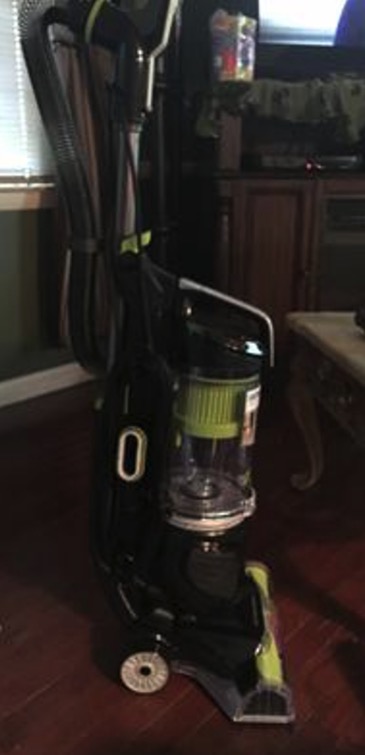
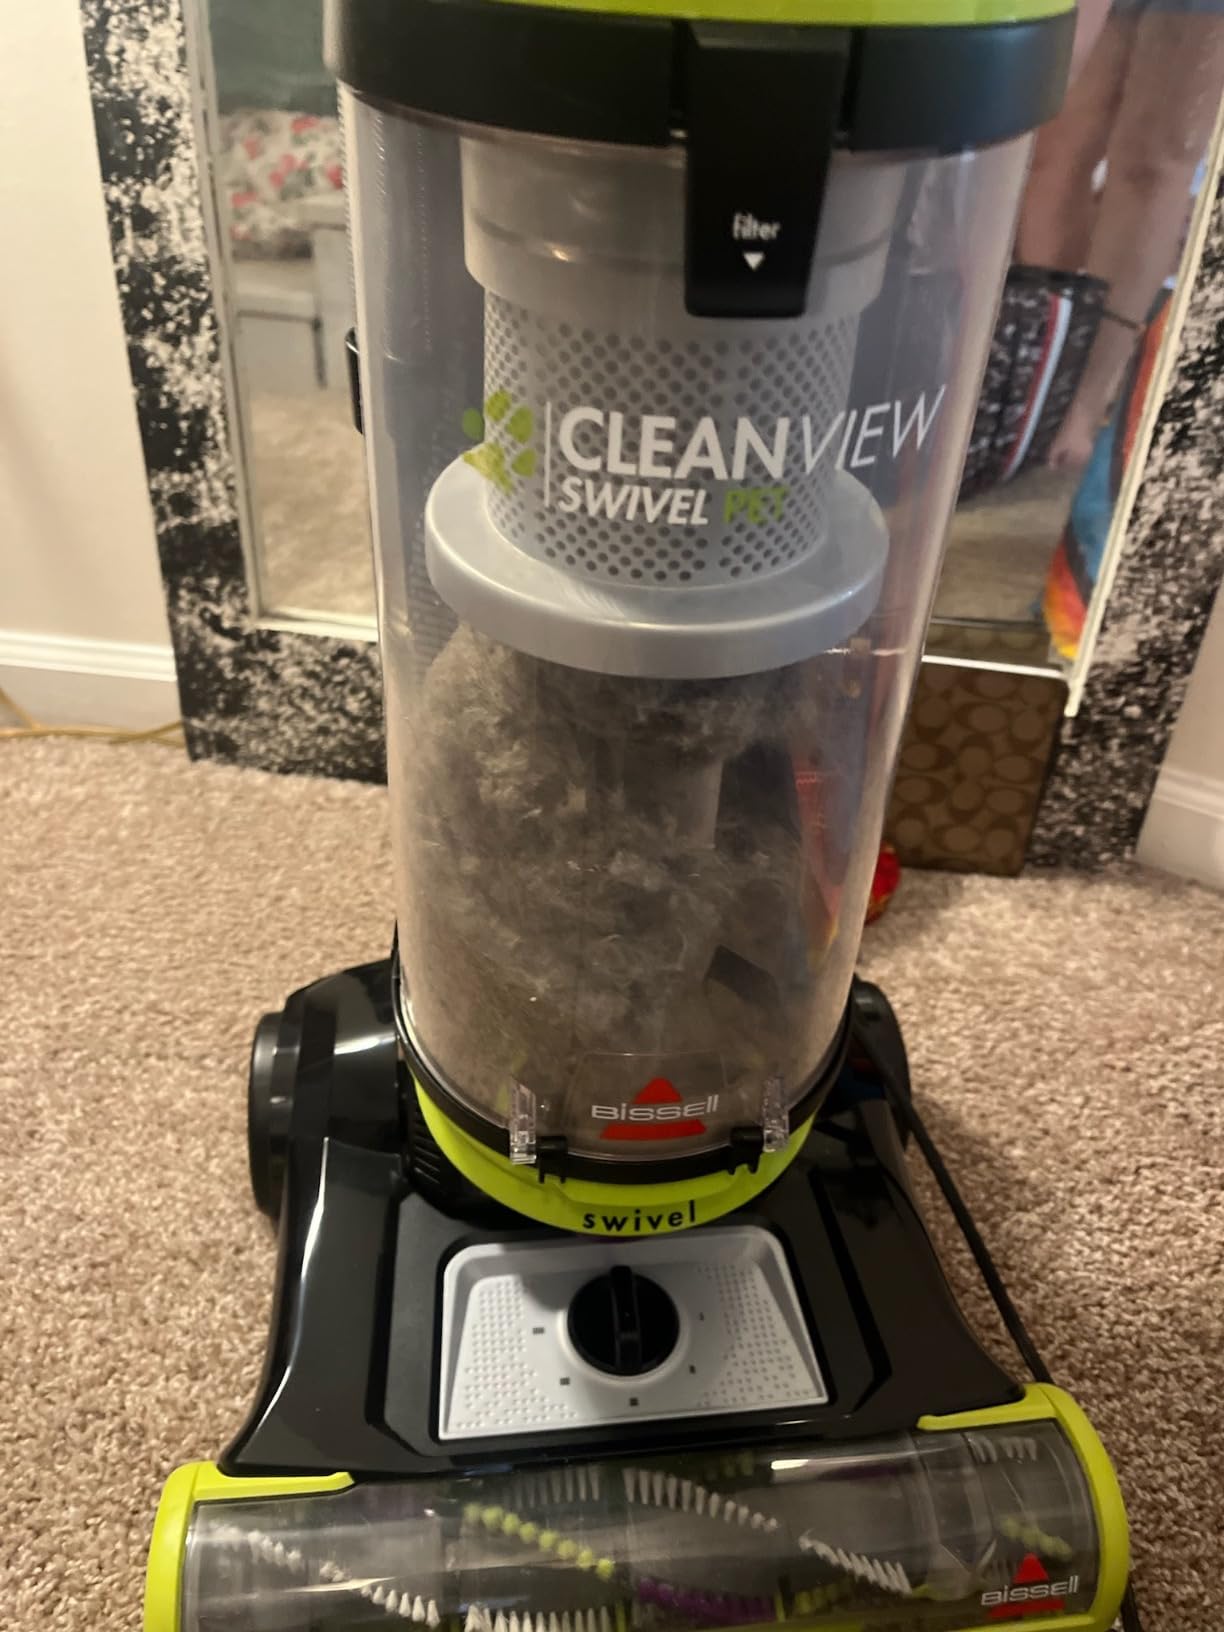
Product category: items_vacuum
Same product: no